Aleksandr Pavlovets

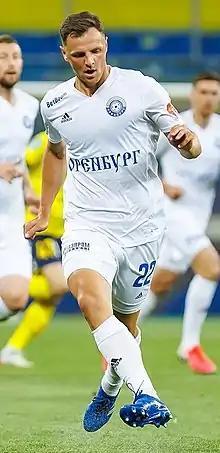
Pavlovets with Orenburg in 2022

Aleksandr Pavlovets (born 13 August 1996) is a Belarusian professional footballer who plays as a centre-back, for Dynamo Brest and the Belarus national team. He has also played for the national youth teams.